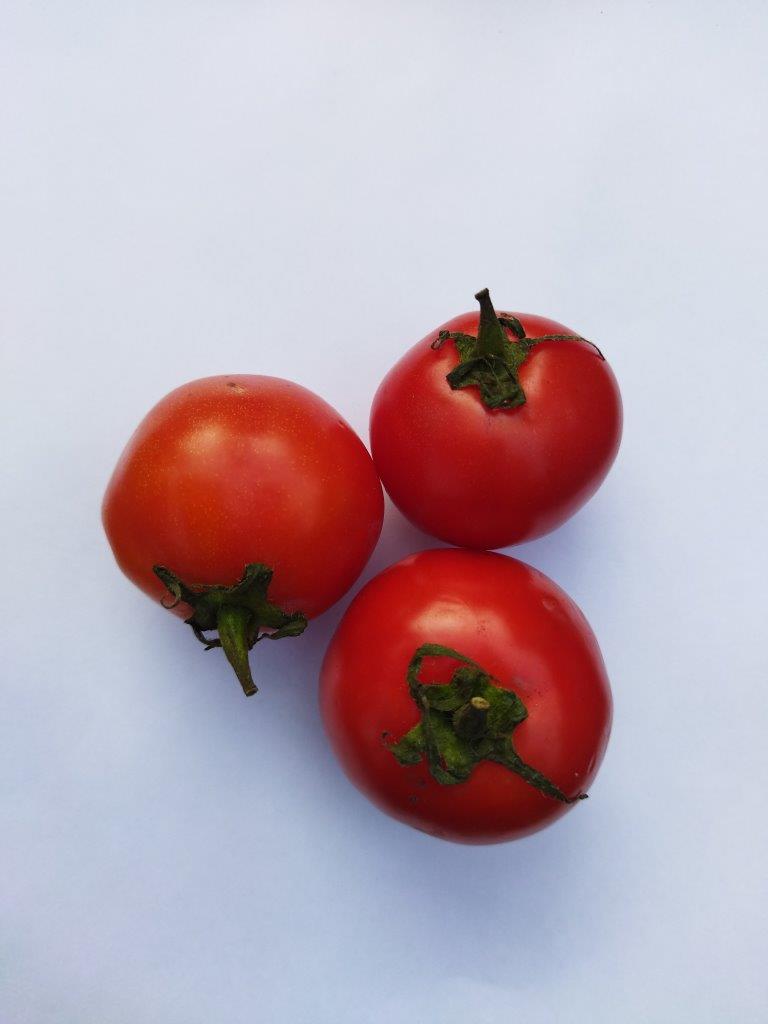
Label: Fresh